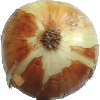
Label: Onion White 1